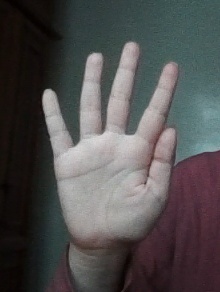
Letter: sheen